Francine Prose

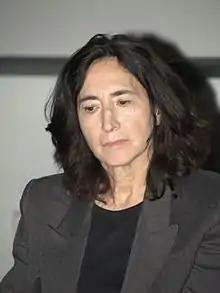
Prose at the 2010 Brooklyn Book Festival

In 2010, Prose received the Washington University International Humanities Medal. The medal, awarded biennially and accompanied by a cash prize of $25,000, is given to honor a person whose humanistic endeavors in scholarship, journalism, literature, or the arts have made a difference in the world. Other winners include Turkish novelist Orhan Pamuk in 2006, journalist Michael Pollan in 2008, and documentary filmmaker Ken Burns in 2012.